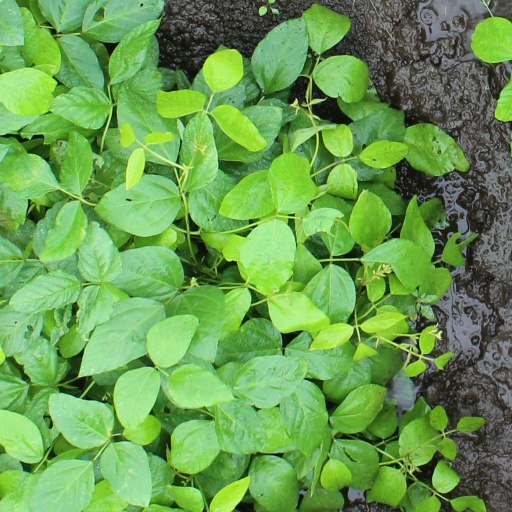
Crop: soybean